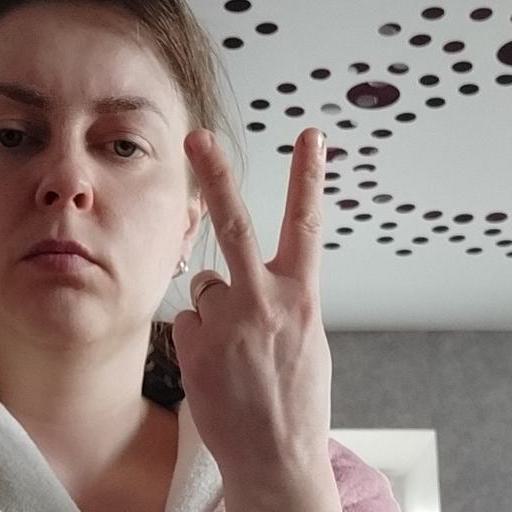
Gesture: peace_inverted